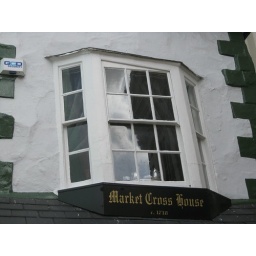
that was our table in the window